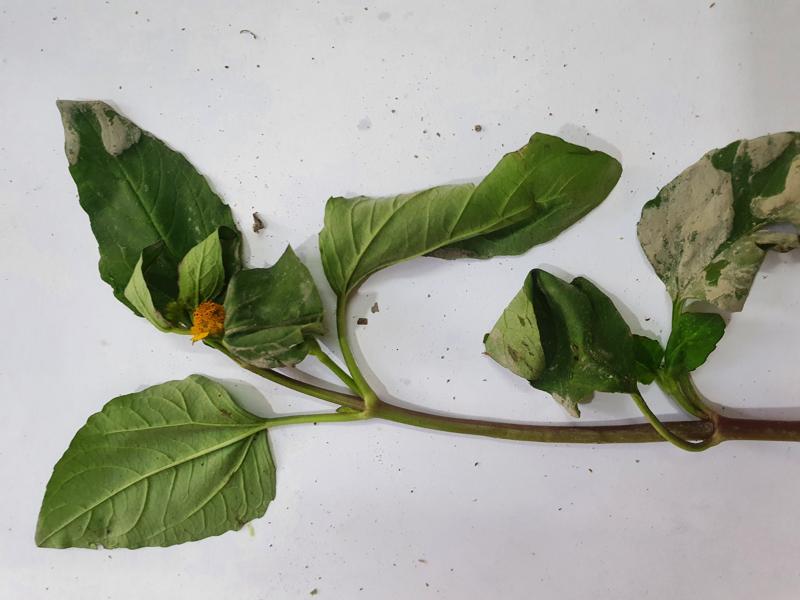
Weed species: Synedrella nodiflora